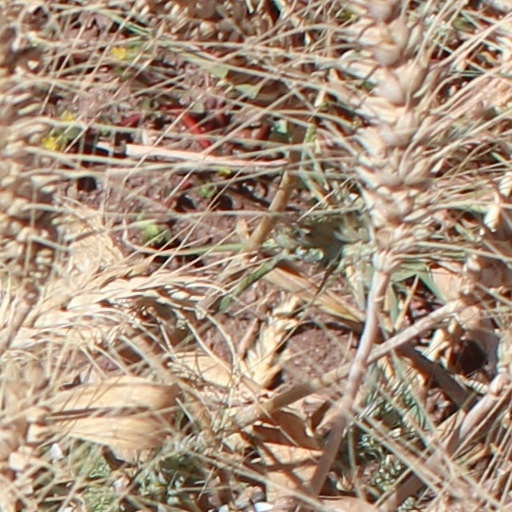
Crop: wheat